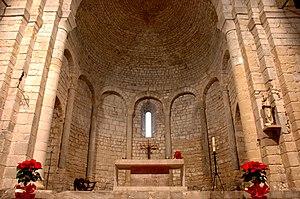
Le monastère de Santa Maria est un monastère situé sur le territoire de Vilabertran, commune de la comarque d'Alt Empordà dans le nord de la province de Gérone et de la communauté autonome de Catalogne en Espagne.